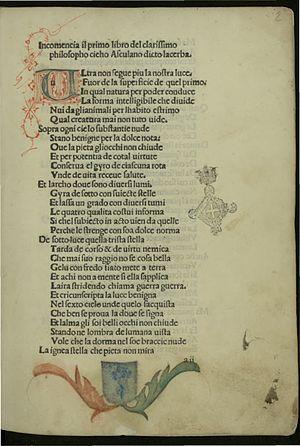
Francesco Stabili, dit Cecco d'Ascoli, était un poète et encyclopédiste italien du Moyen Âge. Il est l'auteur d'un poème didactique intitulé Acerba, écrit en italien, une sorte d'encyclopédie où il traite de la physique et de l'astrologie. Brûlé vif par l'Inquisition, il compte au nombre des martyrs de la liberté de penser.